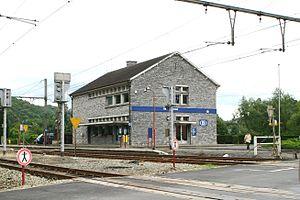
La gare de Bomal est une gare ferroviaire belge de la ligne 43, de Liège à Marloie, située au village de Bomal sur le territoire de la commune de Durbuy, en Région wallonne dans la province de Luxembourg.